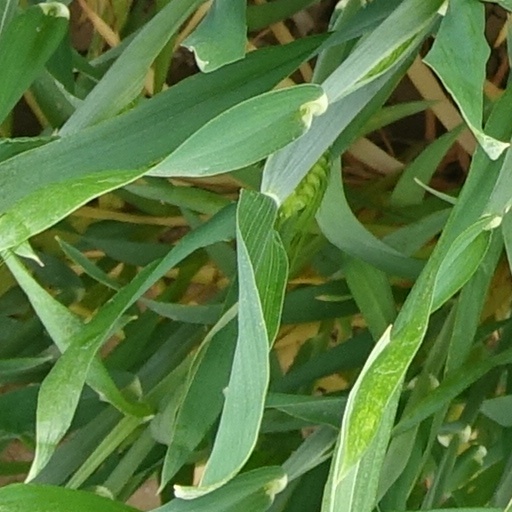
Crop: wheat